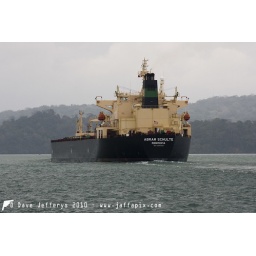
Another ship from Monrovia goes past us in lake Gatun